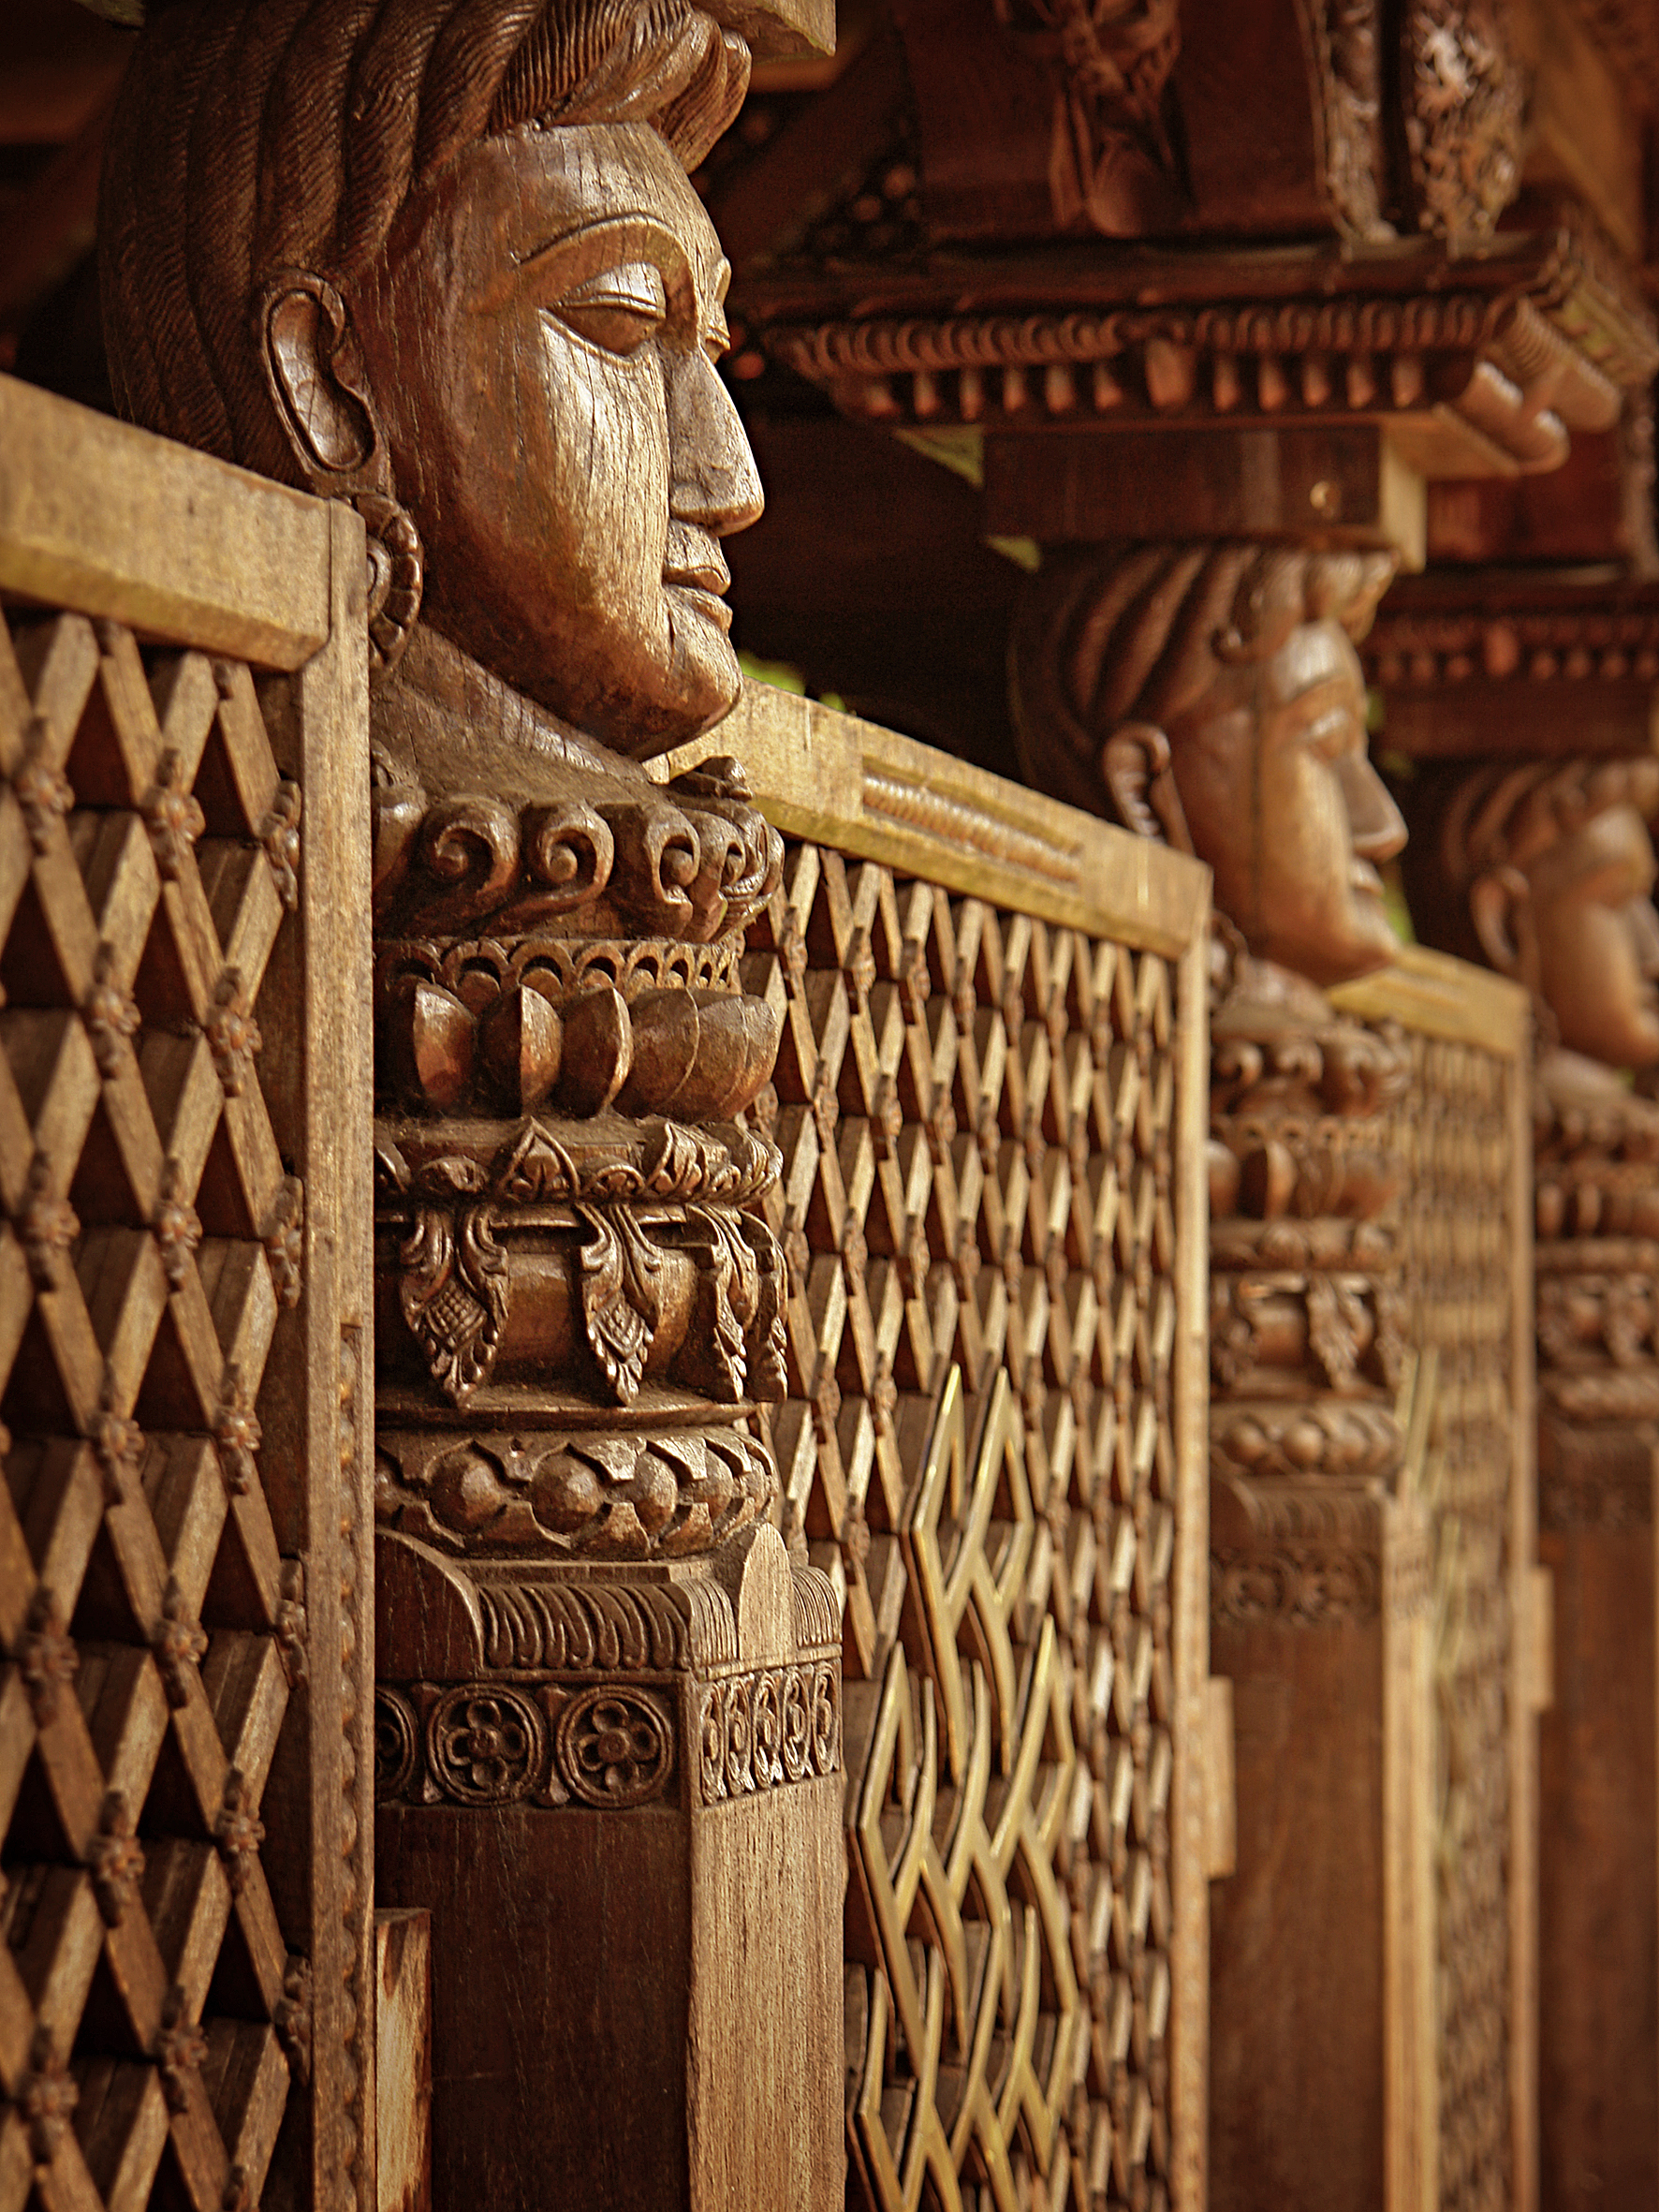
wood, temple, sculpture, artifact, creative arts, art, wall, facade, door, relief, metal, holy places, statue, ancient history, carving, font, visual arts, history, chest, place of worship, stone carving, mythology, historic site, stock photography, archaeological site, molding, symmetry, tourist attraction, hardwood, rectangle, column, medieval architecture